List of Hogan's Heroes characters

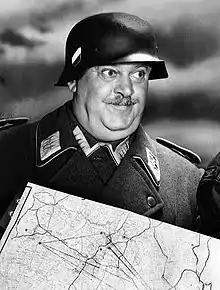
John Banner as Schultz

Sergeant Hans Schultz (portrayed by John Banner) is Klink's portly, inept, clumsy, dim-witted, yet affable Oberfeldwebel (equivalent to master sergeant during World War II) of the guard. He displays two stripes at the cuffs of his tunic sleeves indicating the rank of Hauptfeldwebel, which is the equivalent of a company first sergeant with the same pay grade as Oberfeldwebel; he wears a fictitious version of the Iron Cross (4th Grade). Schultz also has three other decorations from World War I (including the Wound Badge).